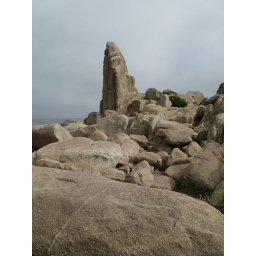
Our vacation house was within walking distance of downtown Pacific Grove and Lover's Point.